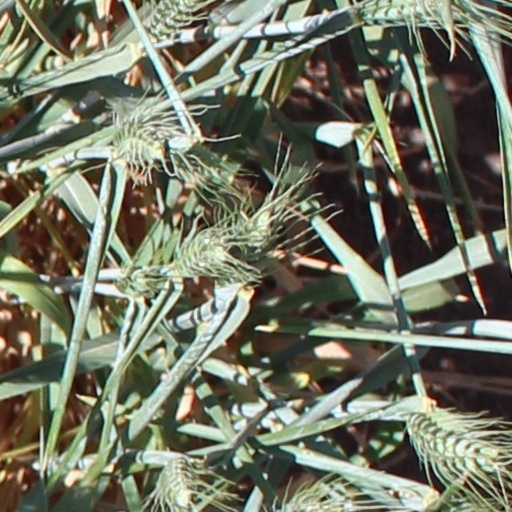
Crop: wheat